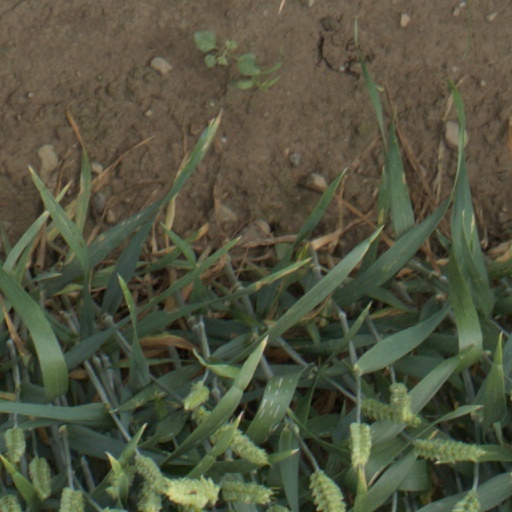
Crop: wheat